Marcus O'Riordan

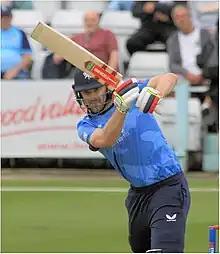
O'Riordan in 2023

Marcus Kevin O'Riordan (born 25 January 1998) is an English professional cricketer who plays for Kent County Cricket Club.